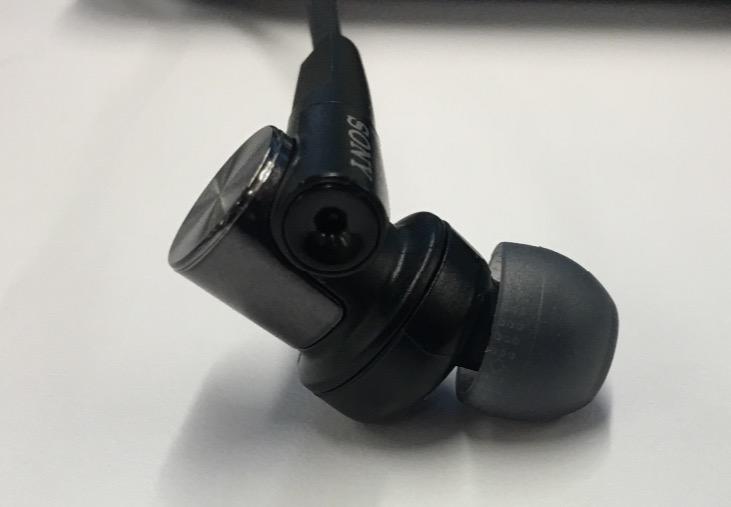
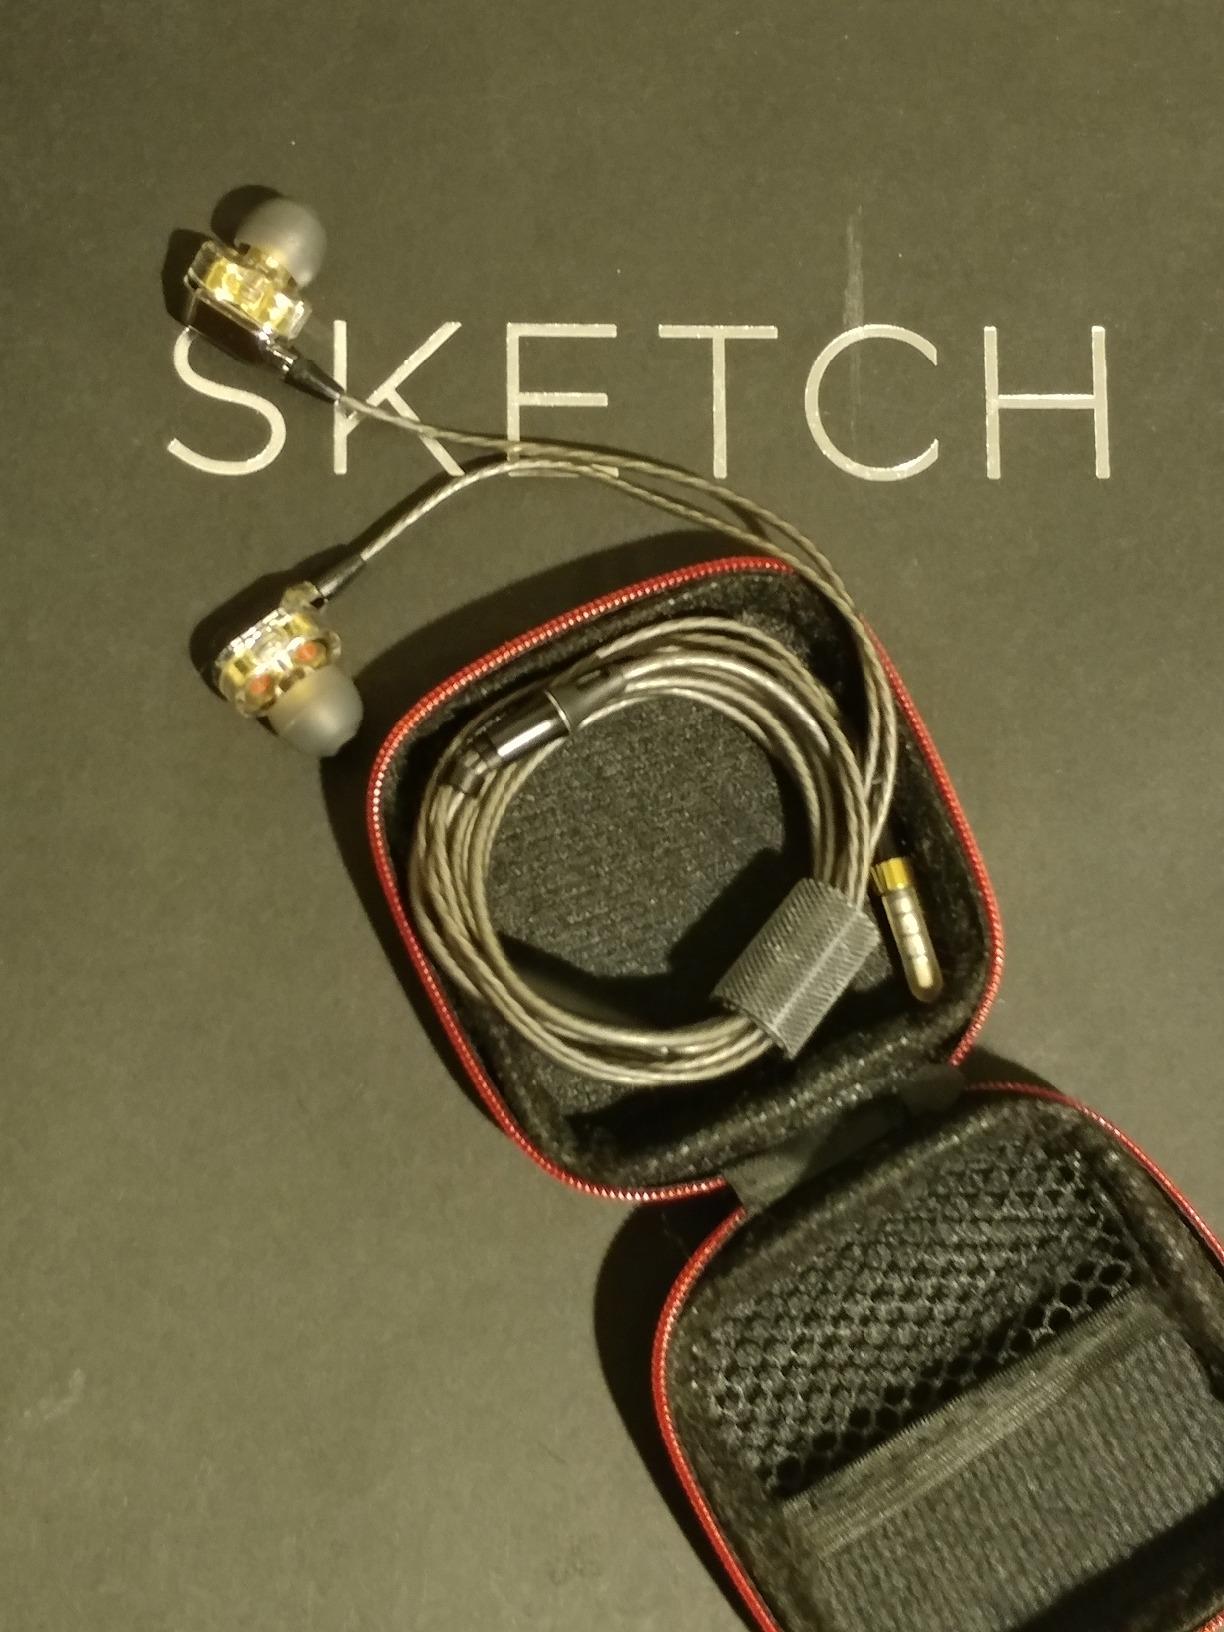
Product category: headphones
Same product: no